August Ferdinand Bernhardi

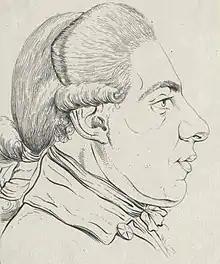
Photo of August Ferdinand Bernhardi

August Ferdinand Bernhardi (24 June 1769 in Berlin – 1 June 1820 in Berlin) was a German linguist and writer.